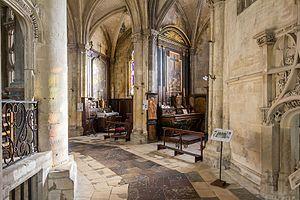
Collégiale Notre-Dame et Saint-Laurent d'Eu - Déambulatoire